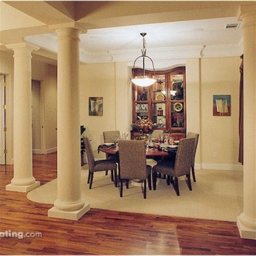
Room type: dining_room